New Jersey Route 18

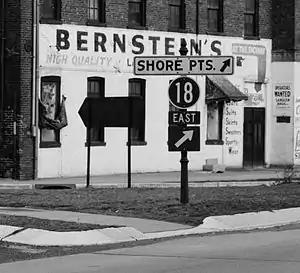
Old 1960 photo of Route 18 sign on Route 27 through New Brunswick. Route 18 is no longer signed east–west

A large interchange near the Naval Weapons Station Earle serves Industrial Way West, Wyckoff Road (CR 547), Route 36, Hope Road (CR 51), the Garden State Parkway, the Tinton Falls interchange (exit 105), and Wayside Road (CR 38). After passing over the Southern Secondary railroad line operated by the Delaware and Raritan River Railroad, the route continues northwestward into Colts Neck. The freeway continues to the northwest through wooded land for several miles, crossing over Normandy Road and to the south of the Pebble Creek Golf Club. Exits along this stretch include Route 34, Colts Neck Road (CR 537), Route 79, CR 520, and Tennent Road (CR 3), which connects to Freehold Borough and Marlboro Township.